Clotilde of France

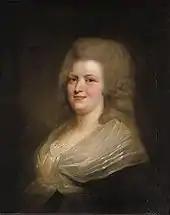
Portrait of Clotilde by Johann Julius Heinsius, c. 1780

In Lyon, Clotilde made herself popular by her successful request to grant an amnesty to the imprisoned deserters in the town prison, before finally arriving at the border at Pont-de-Beauvoisin on 5 September. There, she was separated from her French entourage and ceremoniously transferred by count de Clermont-Tonnerre to count de Viry and her new Italian household, notably her new lady-in-waiting Madama Theresa Balbi, who was to become her favourite until her death. Having crossed the border with her new court, she was introduced to Charles Emmanuel.